Konstantin Stanislavski

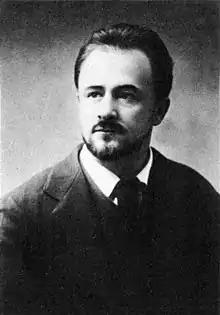
Leopold Sulerzhitsky in 1910, who led the First Studio and taught the elements of the system there.

Following the success of his production of "A Month in the Country", Stanislavski made repeated requests to the board of the MAT for proper facilities to pursue his pedagogical work with young actors. Gorky encouraged him not to found a drama school to teach inexperienced beginners, but rather—following the example of the Theatre-Studio of 1905—to create a studio for research and experiment that would train young professionals.